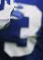
Number: 3